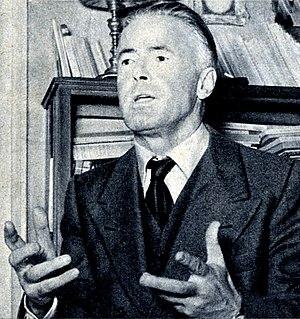
Ugo Betti est un magistrat italien, plus connu comme poète et dramaturge, qui est considéré par beaucoup comme le plus grand auteur de théâtre italien après Pirandello.